Virgin Atlantic GlobalFlyer

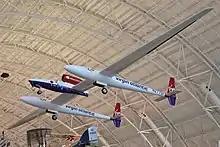
GlobalFlyer at the Udvar-Hazy Center in 2018

Fossett flew the GlobalFlyer to one more major aviation record: the absolute distance over a closed circuit. A closed-circuit record must take off and land at the same place, and the distance is measured over verifiable waypoints. Dick Rutan and Jeana Yeager had already flown the Voyager around the world in 1986, so a longer closed circuit course was needed to break their record. Fossett started in Salina, Kansas, on March 14, 2006, and flew eastbound around the world. Upon leaving Japan, he flew south and then tracked along the Equator in order to maximize the distance while crossing the Pacific Ocean. He landed in Salina on March 17 after traversing a total of to set a new absolute distance over a closed circuit record.